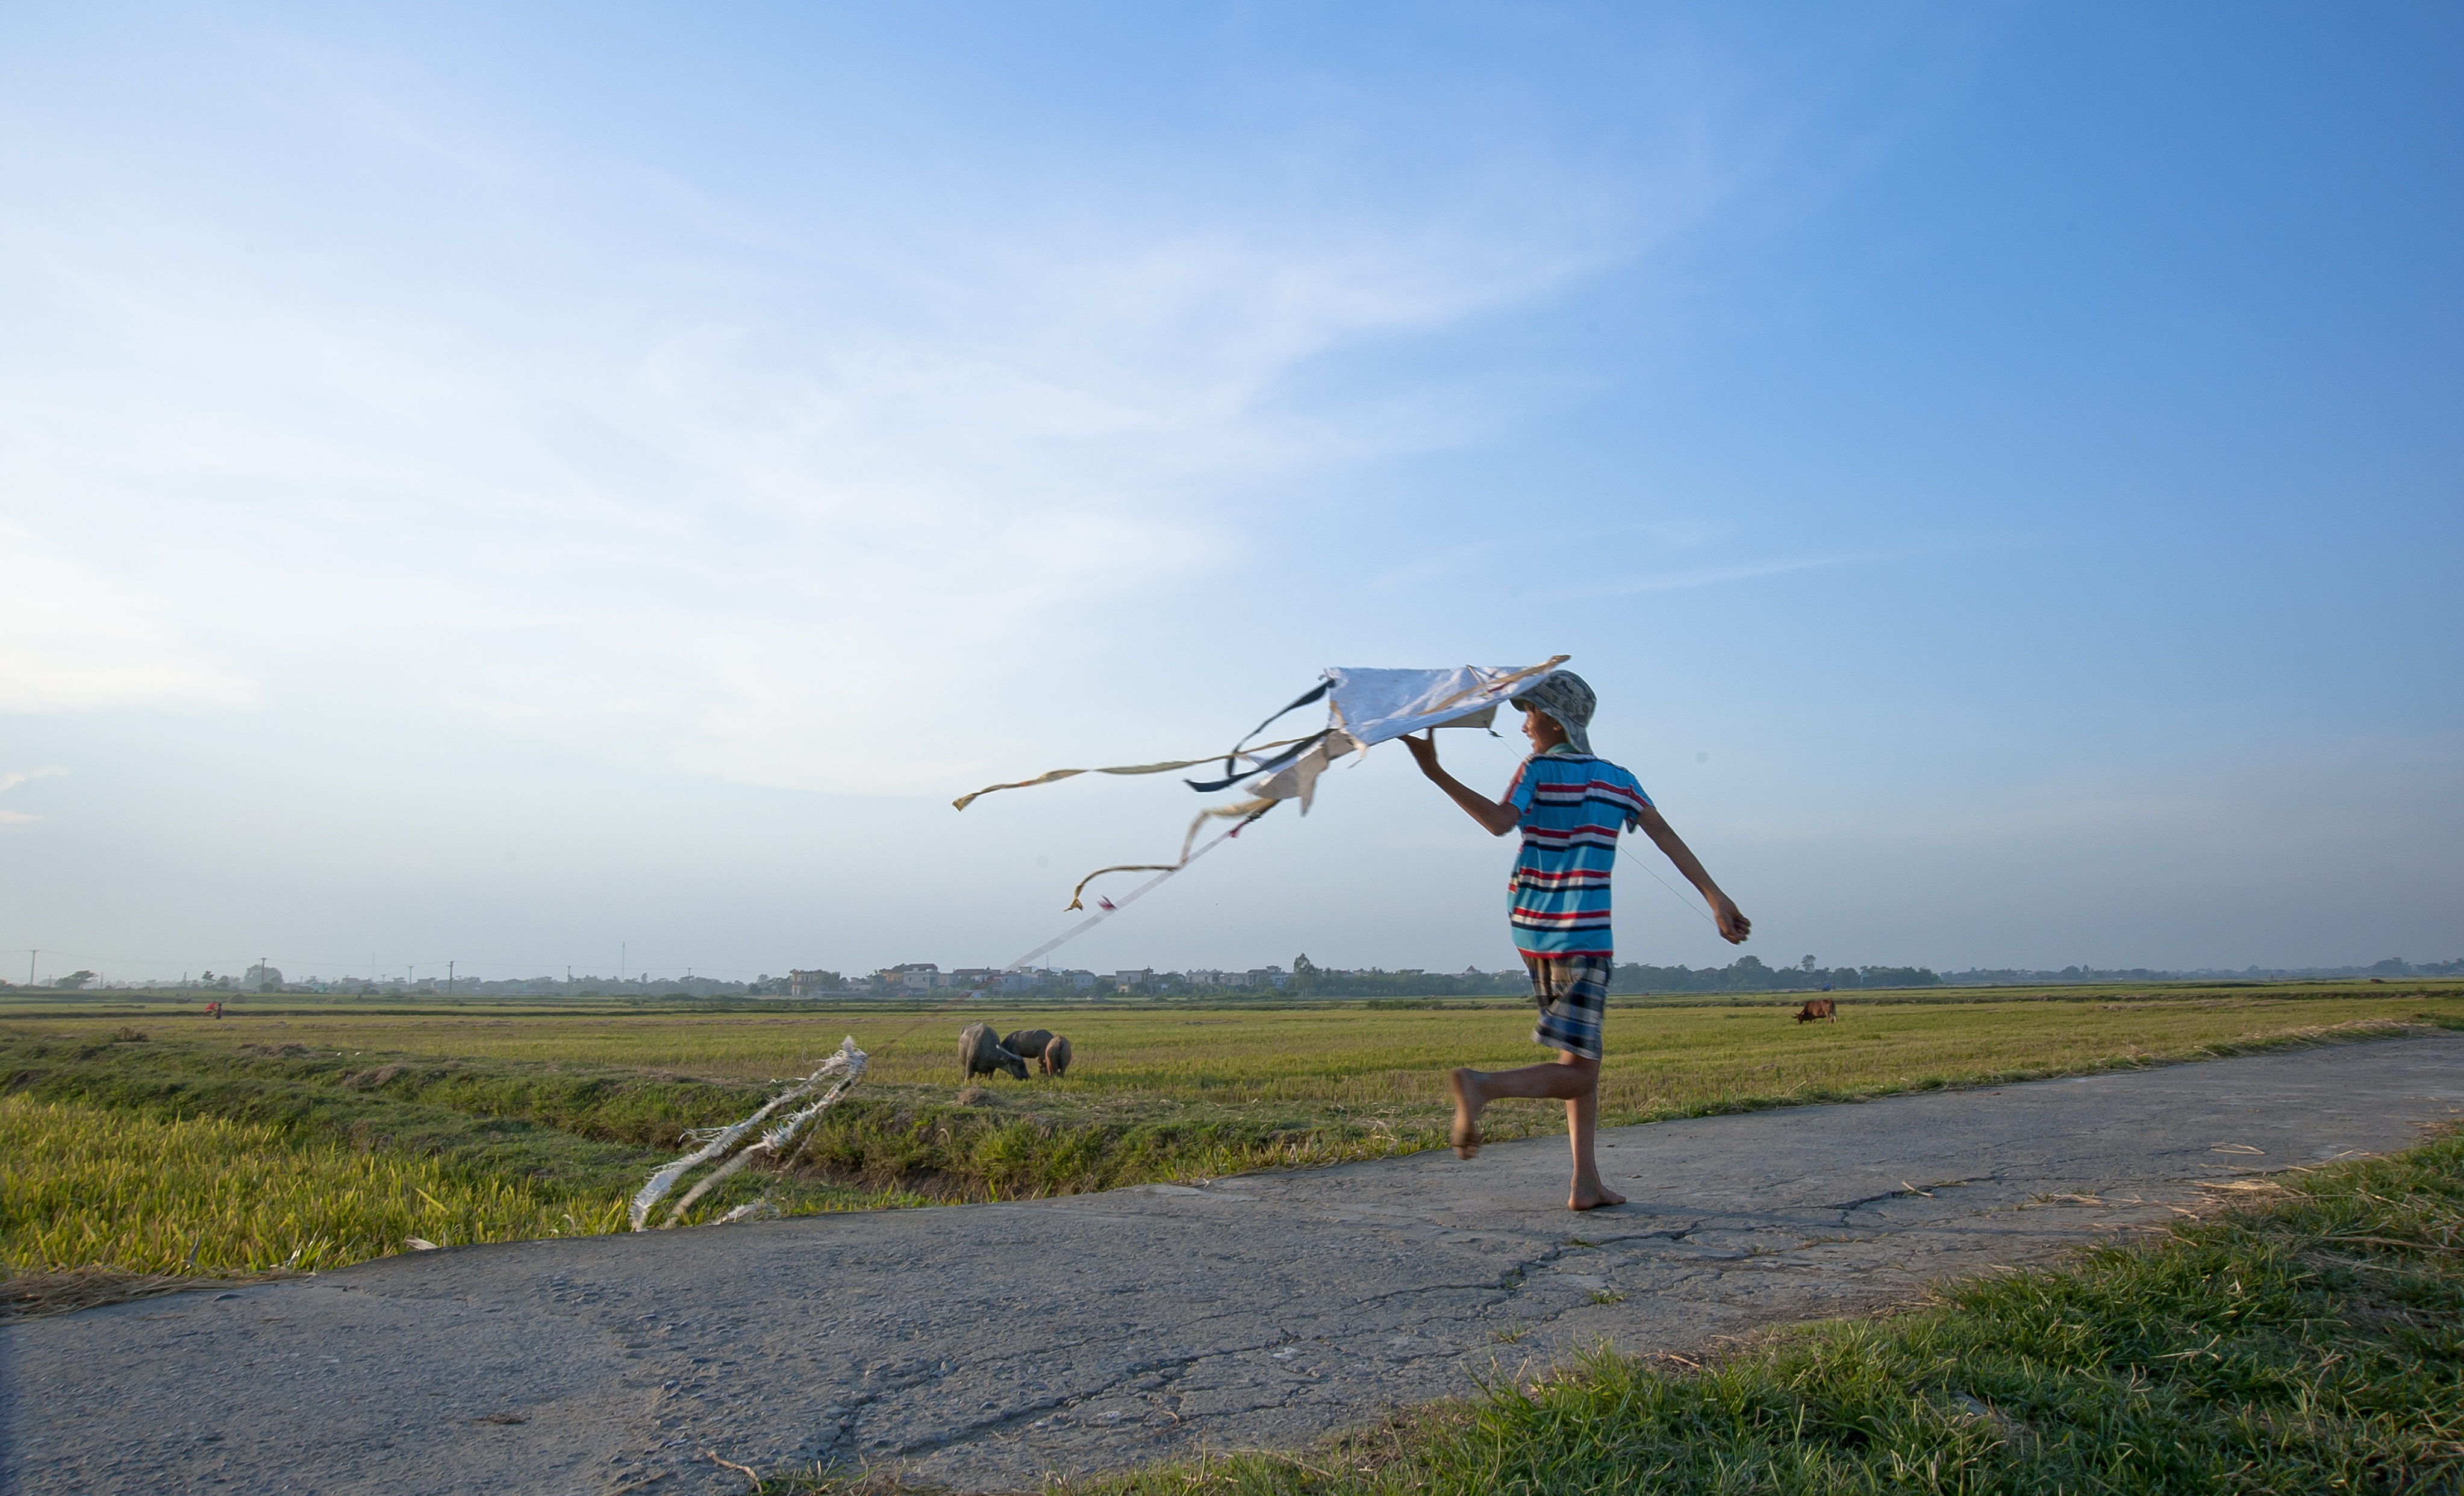
sea, coast, adventure, wind, heaven, fresh, toy, rabbit, sports, atmosphere of earth, windsports, kite sports, elect